Colt Walker

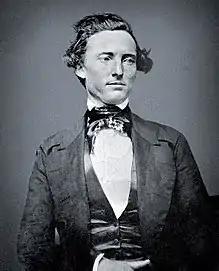
Samuel Hamilton Walker (1817–1847)

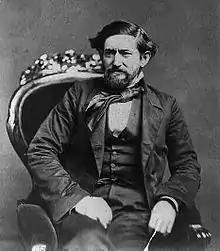
John Coffee Hays

The Colt Walker was created in the mid-1840s in a collaboration between Texas Ranger Captain Samuel Hamilton Walker (1817–1847) and American firearms inventor Samuel Colt (1814–1862), building upon the earlier Colt Paterson design. Walker wanted a handgun that was extremely powerful at close range.